Stella power stations

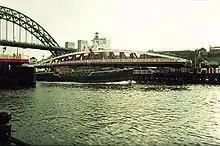
Ash from the stations was carried out to sea and dumped by hopper barges. "Bessie Surtees" passes the Swing Bridge on a return to the Stella power stations in the late 1980s

Fly ash and bottom ash are two by-products from the burning of coal in power stations. Ash from the Stella stations was taken out to sea by three flat iron barges: "Bobby Shaftoe", "Bessie Surtees" and "Hexhamshire Lass". All three were built by Charles Hill & Sons of Bristol, in 1955. "Bessie Surtees" was the first to be put into service, in April 1955. On each trip, each ship took up to 500 tonnes of ash from the stations down the river and dumped it in the North Sea, off the coast. Originally, they carried ash waste from Dunston power station as well. Their frequent passages made them a common sight on the Tyne. Each was long and wide, weighed 680 tonnes, and had a crew of seven. They were managed by Stephenson Clarke Shipping Ltd but owned by the CEGB. The ships went further up the Tyne than did any other, and so needed a shallow draft. The entire load of ash was dumped through two hydraulically operated doors in only a few minutes.